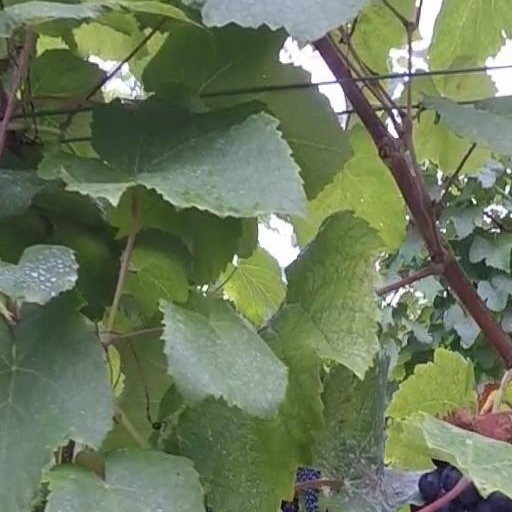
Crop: grape